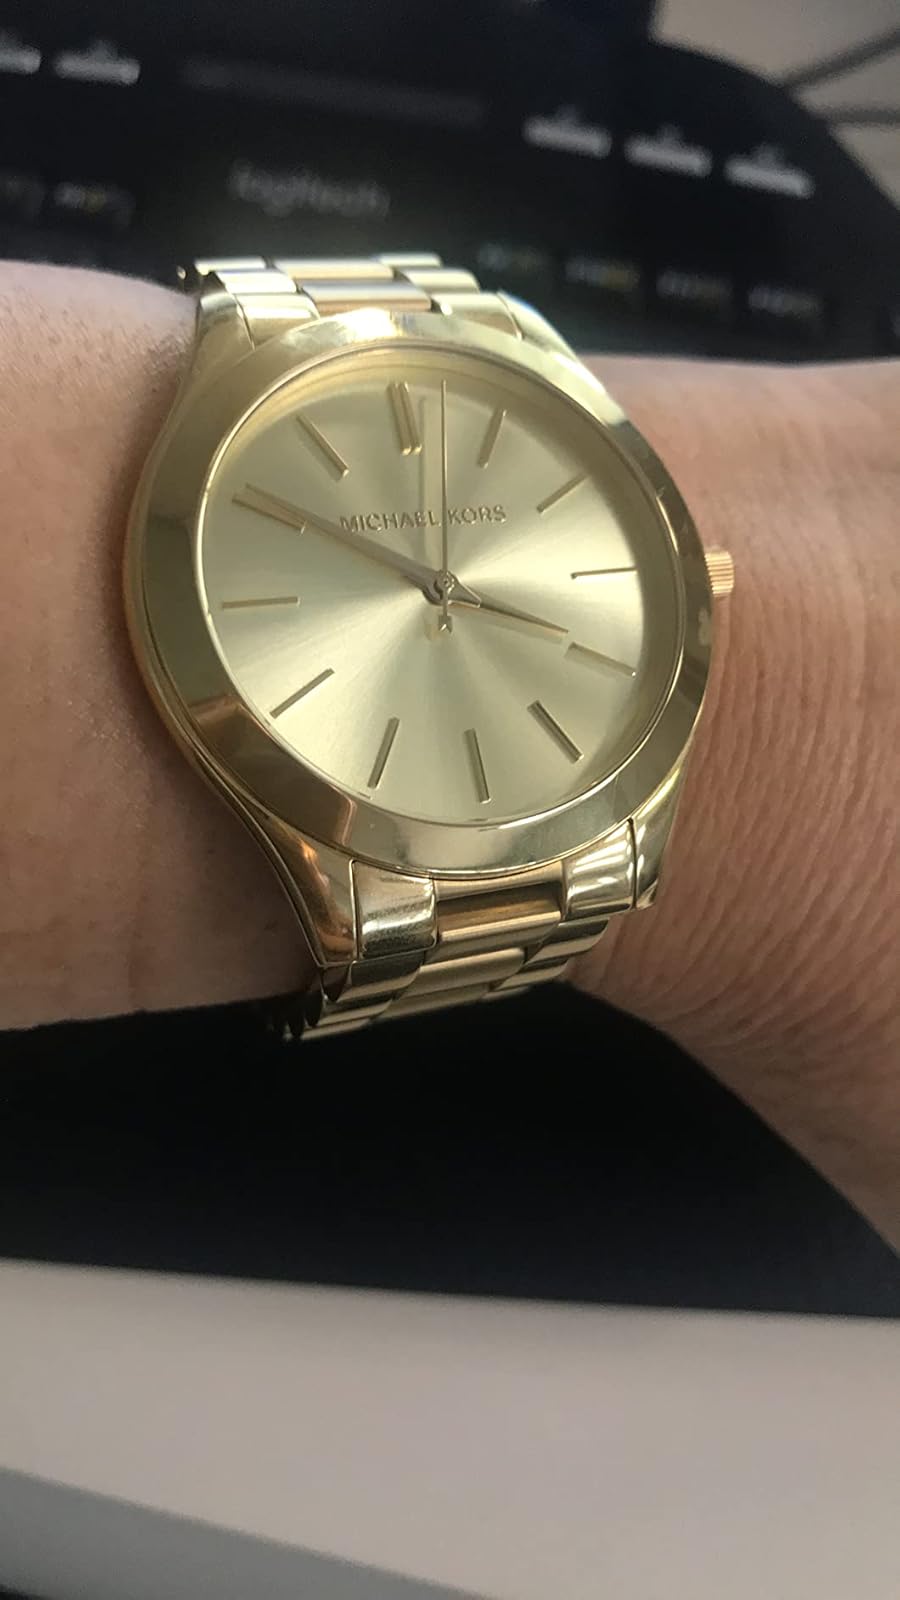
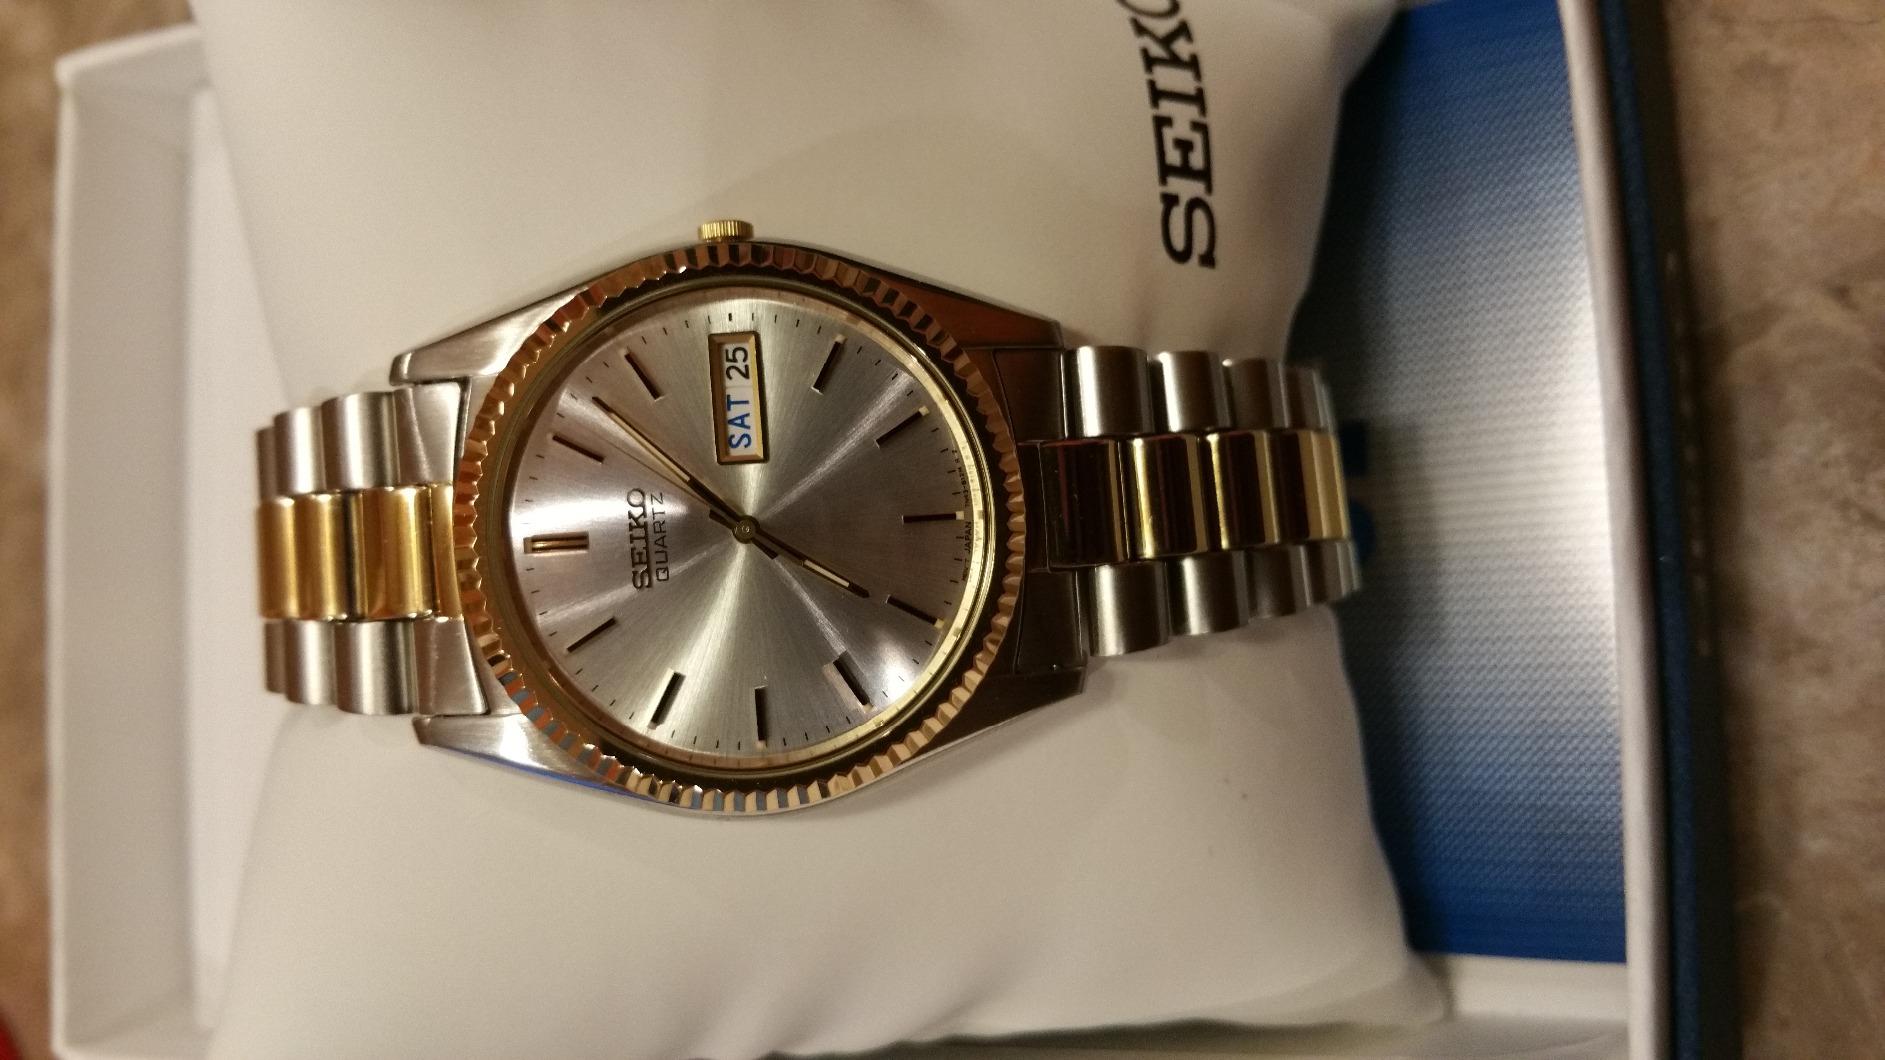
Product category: accessories_watch
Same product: no